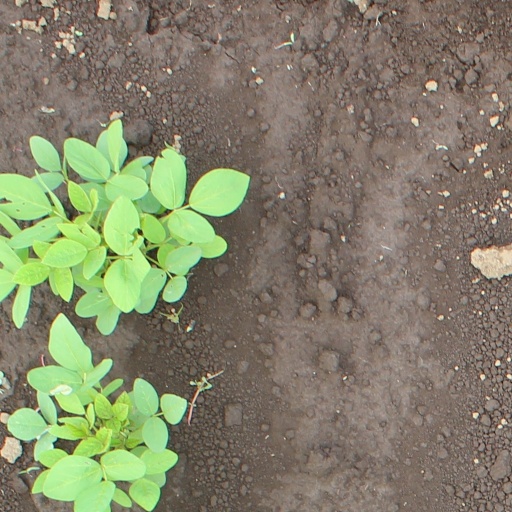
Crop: soybean